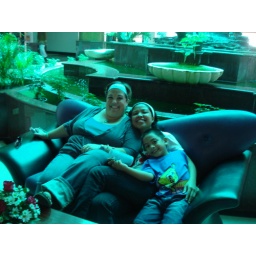
The fountain in our hotel lobby. It had green glass above it so we are all green.